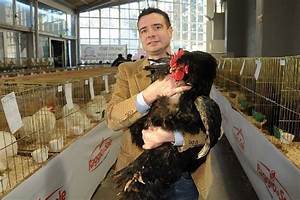
Label: chicken